Frank Solomon

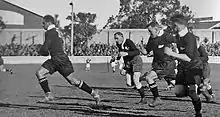
Solomon (left) powers through the Australian defence during the inaugural Bledisloe Cup match at the Sydney Cricket Ground in 1932

Frank Solomon (30 May 1906 – 21 December 1991) was an American-born New Zealand Rugby Union player. He has played national provincial rugby for Auckland and international rugby for the All Blacks. Considered a pacific pioneer in New Zealand rugby, Solomon became the first Samoan to play for the All Blacks. He was the older step-brother of former All Black Dave Solomon and the great-uncle of former All Black Josh Kronfeld.